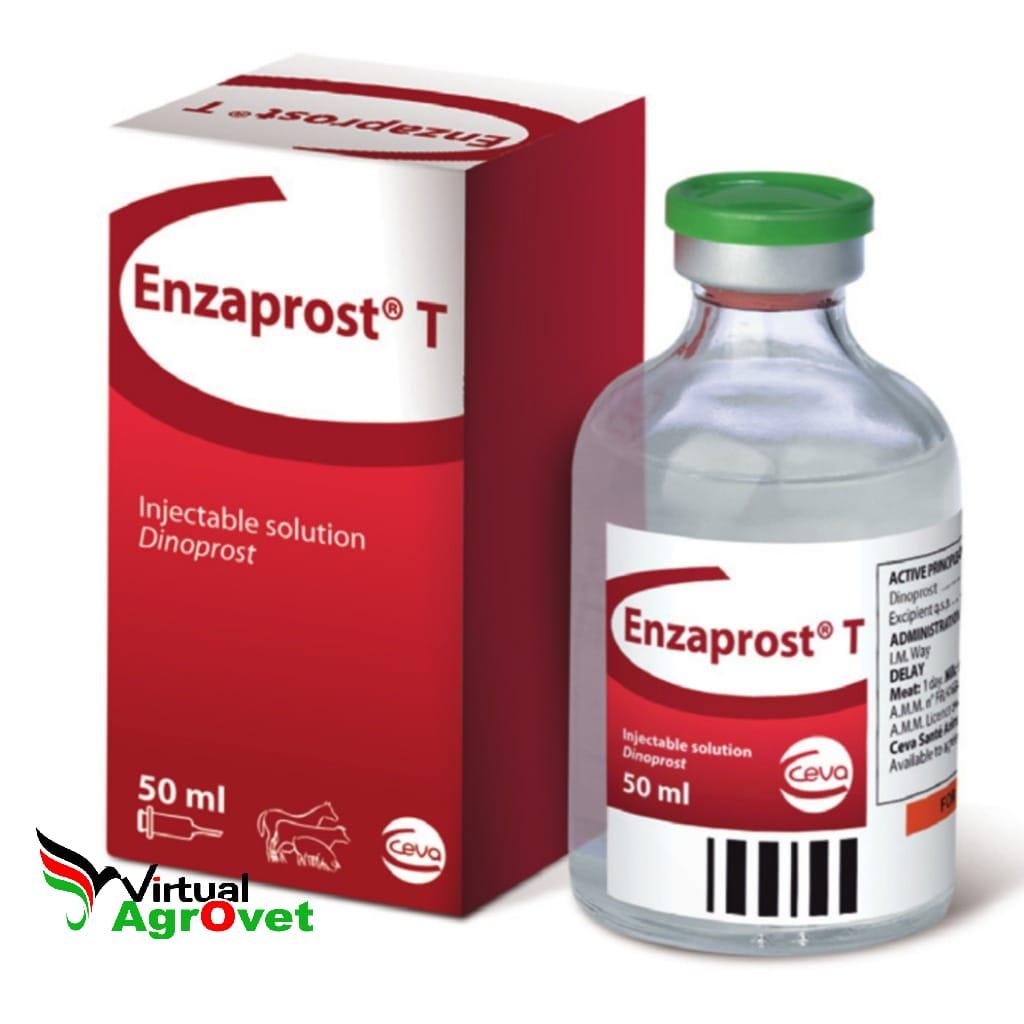
Dawa ya wanyama inayoitwa "Enzaprost T" inayotumika pindi wanayama wanapopata magonjwa. Kasha la dawa linatoa maelekezo kuwa dawa hutumika kwa kuchoma sindano. Chupa ya dawa ni ya ujazo wa mililita hamsini, pia kuna maelezo kwenye chupa juu ya matumizi sahihi ya dawa hiyo kwa wanyama.